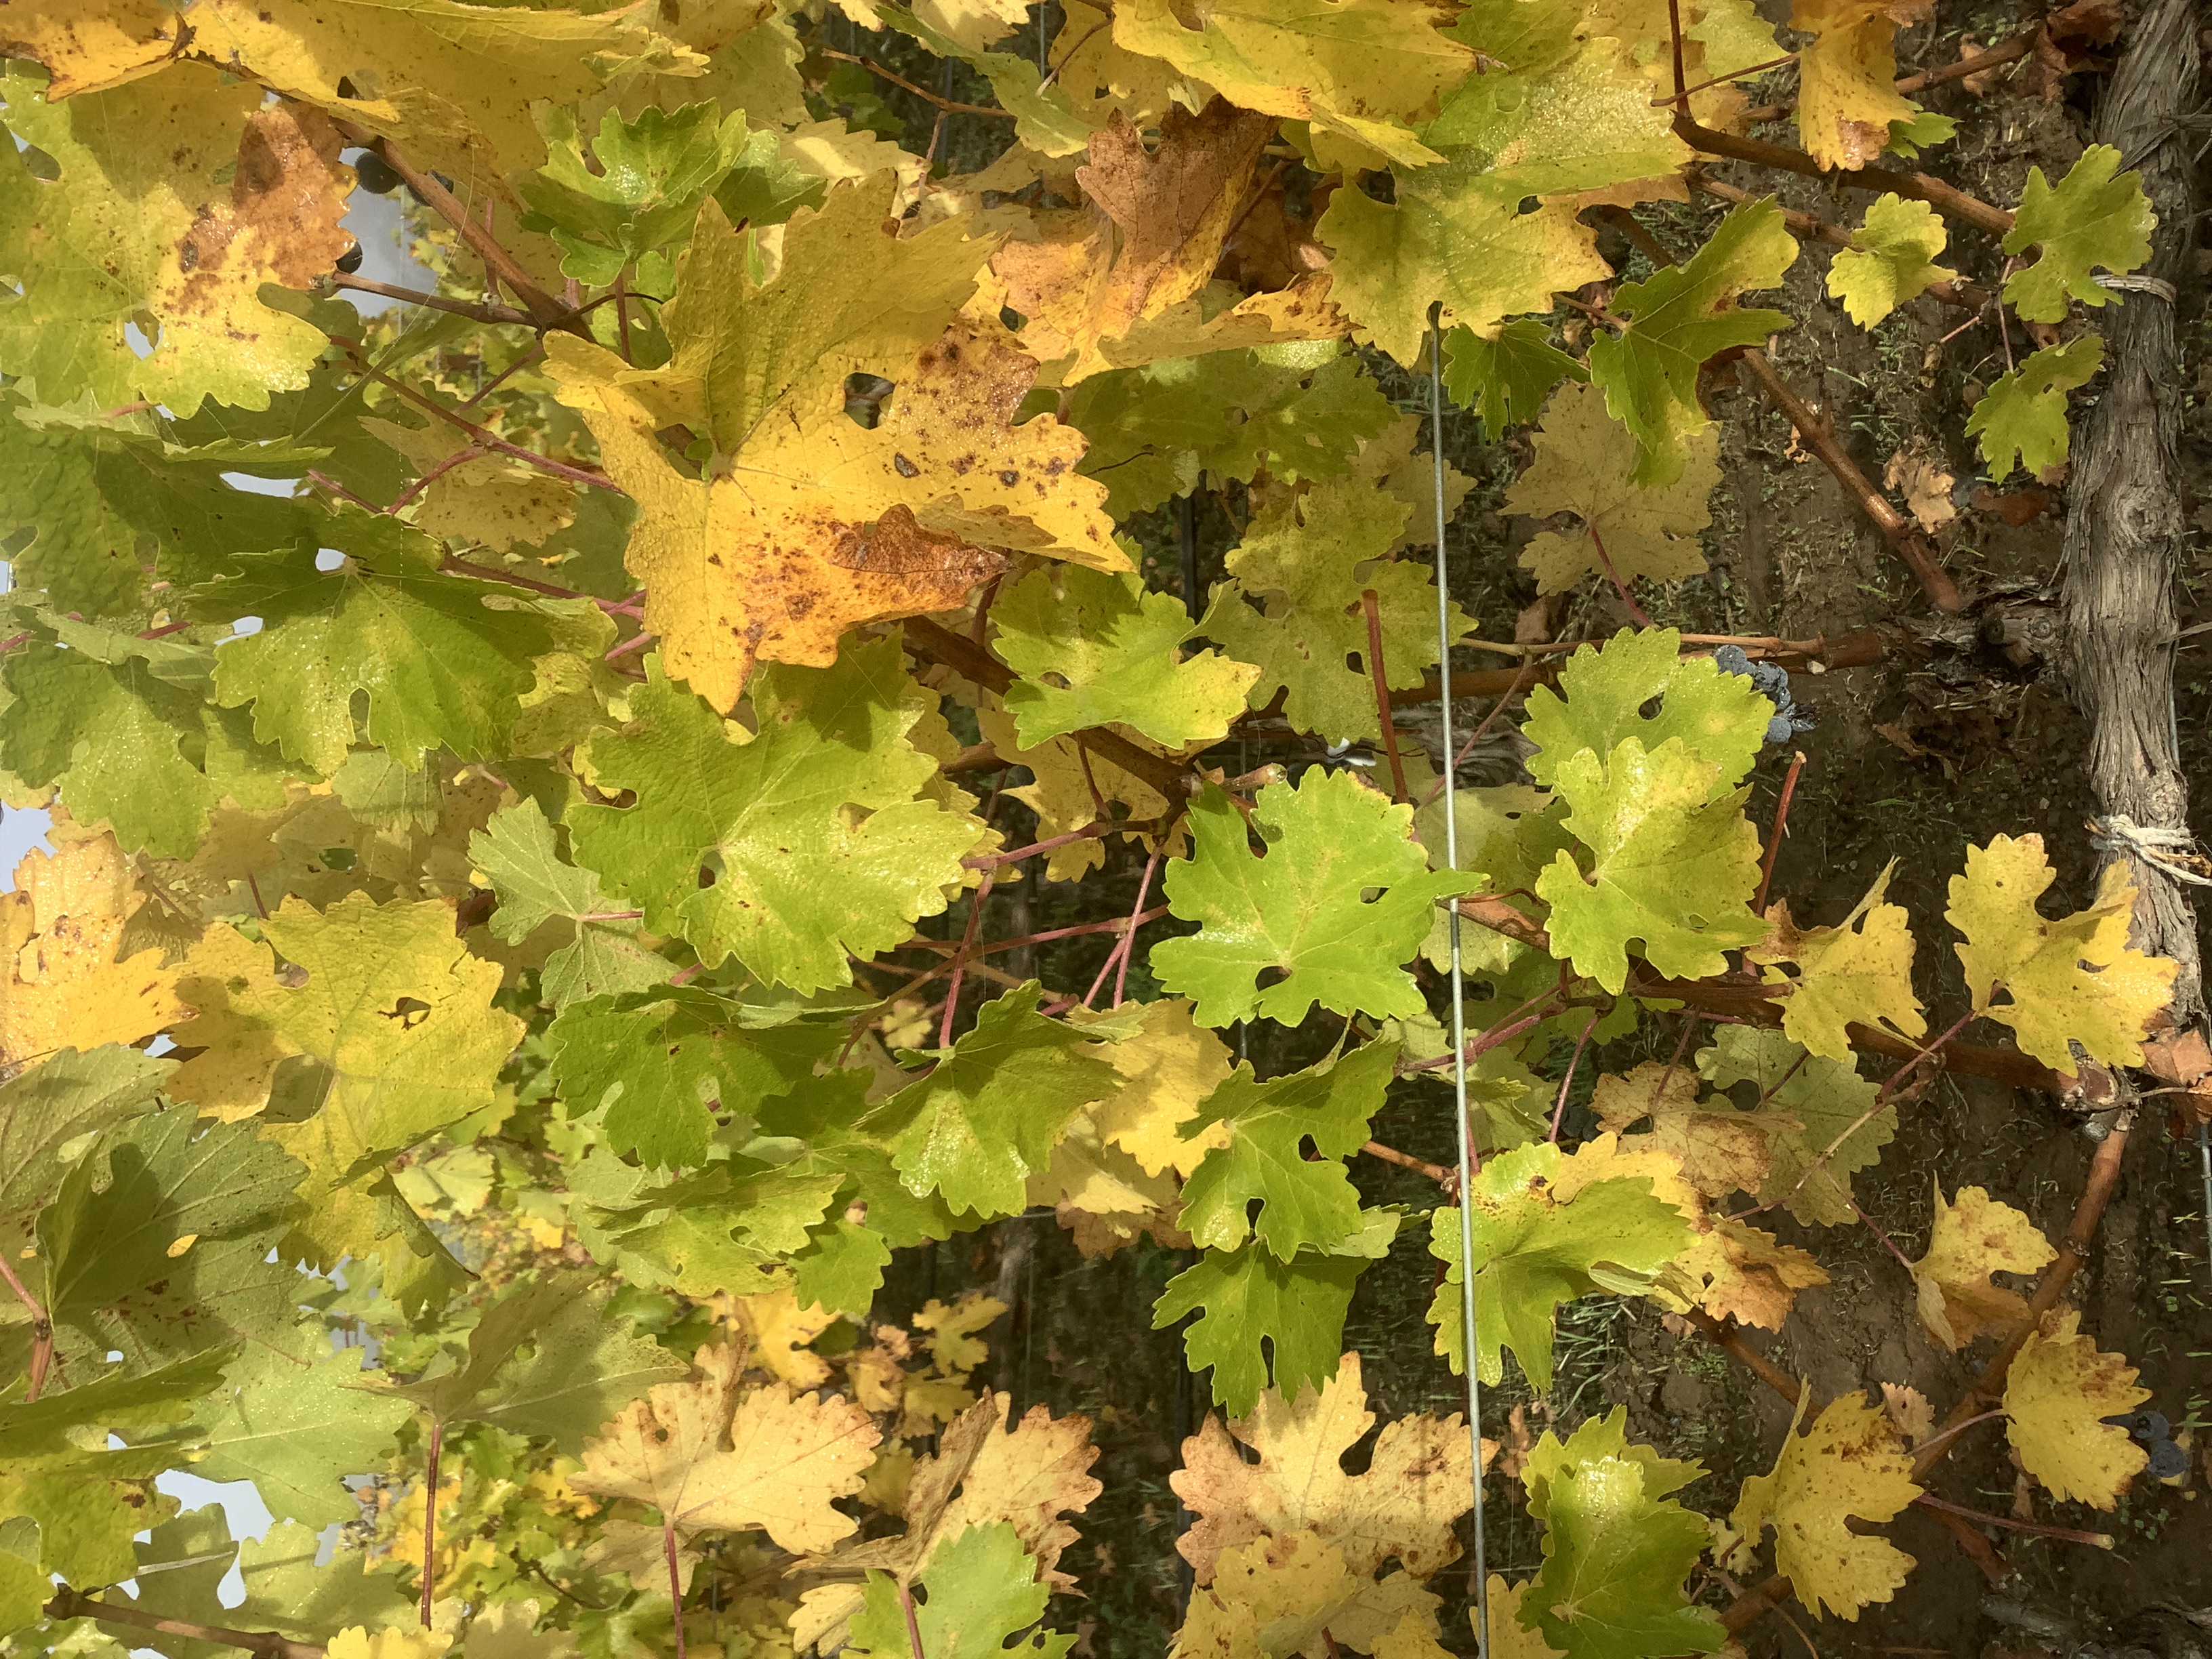
Label: No Virus